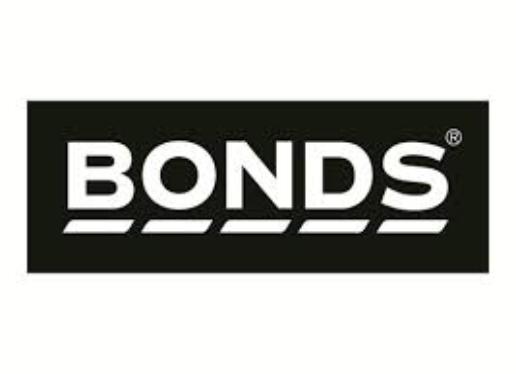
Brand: Bonds
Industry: Clothes